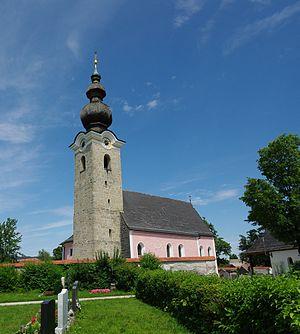
Plusieurs lieux de culte chrétiens sont dédiés à un saint Valentin.